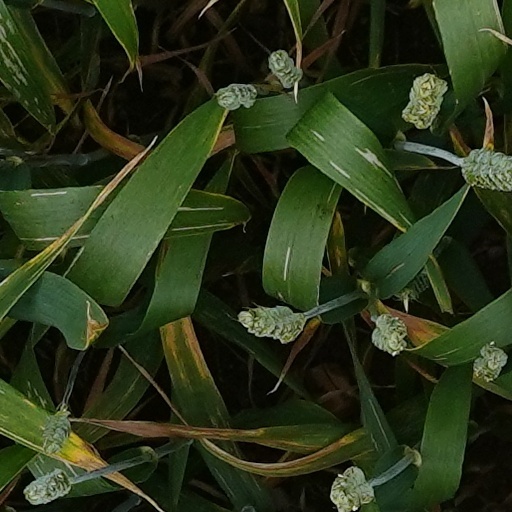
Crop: wheat